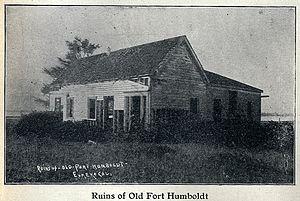
Le parc historique d'État du fort Humboldt est un parc d'État de Californie, situé à Eureka, aux États-Unis. Les panneaux analysent l'ancien fort de l'armée américaine, qui a fonctionné de 1853 à 1870, les interactions entre les américains européens et les amérindiens à peu près à la même époque, ainsi que l'équipement d'exploitation forestière et l'histoire ferroviaire locale de la région. Dans la collection, on trouve des trains, de l'équipement forestier, dont un moteur à vapeur Donkey parfaitement fonctionnel, et un authentique canoë amérindien. Le fort surplombe la baie de Humboldt d'une position la commandant au sommet d'une crête. les quartiers généraux régionaux de la côte septentrionale du système des parcs d'État de Californie y sont installés.